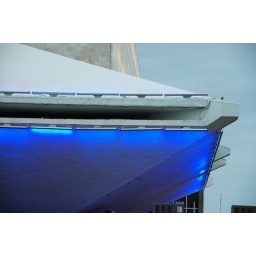
This building in Campeche, Mx has a resin looking roof that will change colors. 3 2009